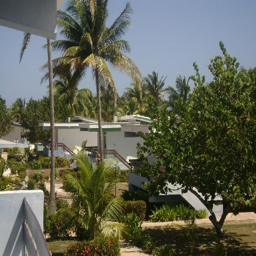
person : another view from our room